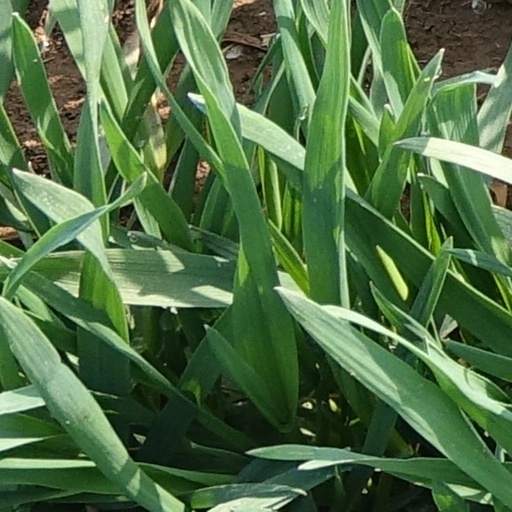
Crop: wheat